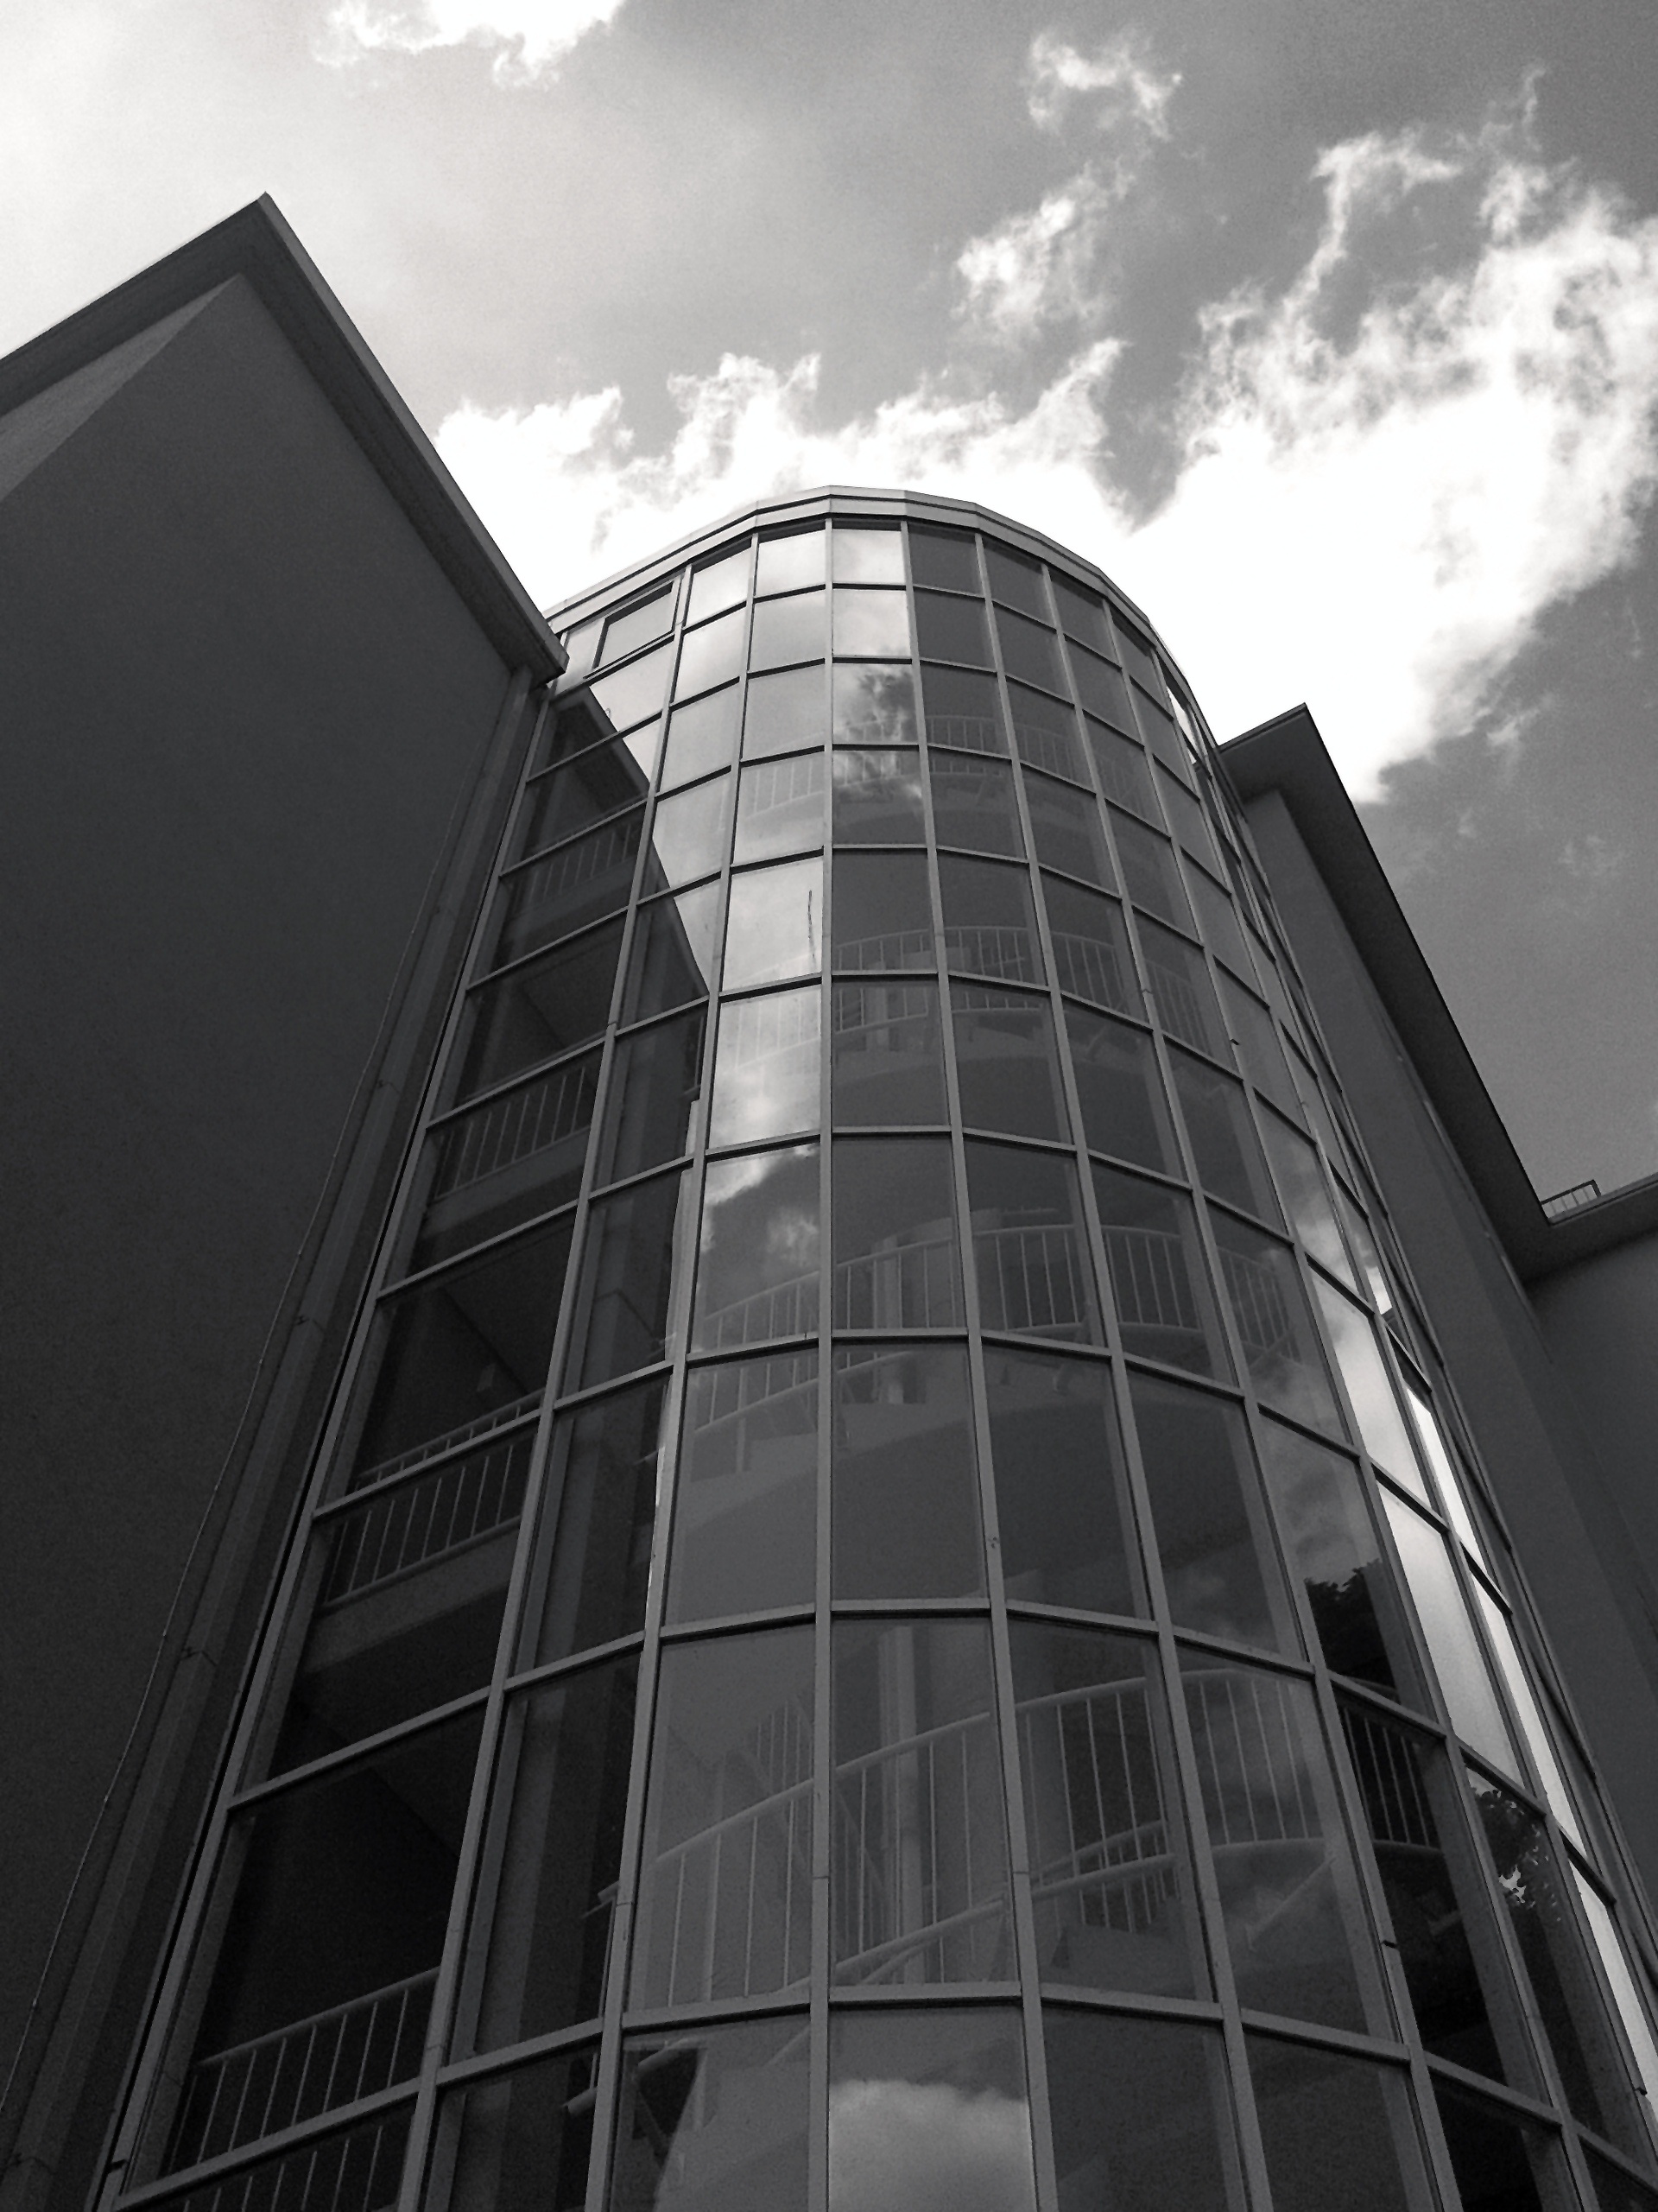
black and white, architecture, white, window, glass, building, atmosphere, skyscraper, line, reflection, tower, landmark, facade, black, monochrome, modern, black white, tower block, symmetry, shape, mirroring, dusseldorf, reinforced concrete, urban area, monochrome photography